Arain

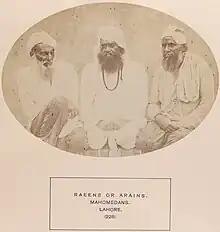
Raeens or Arains, Lahore

Arain (also known as Raeen) are a large Punjabi Muslim agricultural community with a strong political identity and level of organisation.